Answer in natural language. How many ArmChairs are visible in the scene? Choose between the following options: 0, 2, 1, 4 or 3
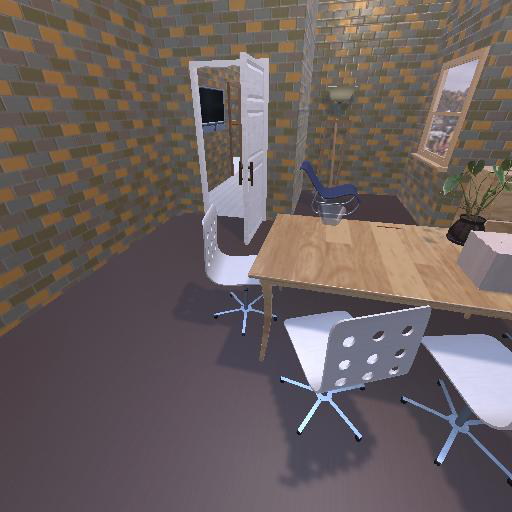
<answer>1</answer>